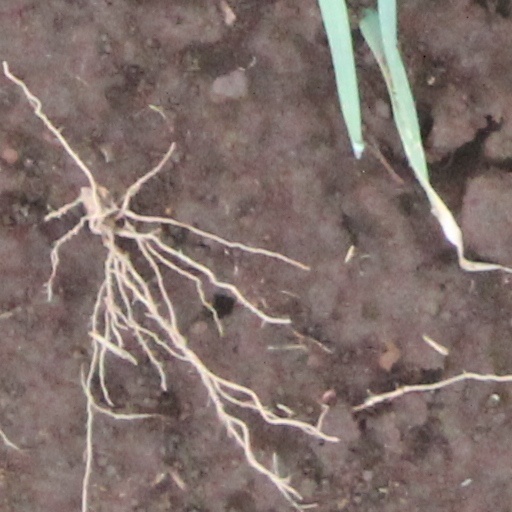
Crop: wheat